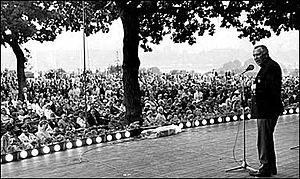
Allsång på Skansen
Allsång på Skansen 1963.
Allsång på Skansen er en alsangskoncert der er holdt ved Sollidensscenen i Skansen i Stockholm, Sverige hver sommer. Siden 3. august 1979 er programmet sendt på Sveriges Television og har blevet sendt næsten hver sommer, og er sendt hver tirsdag kl. 20–21.